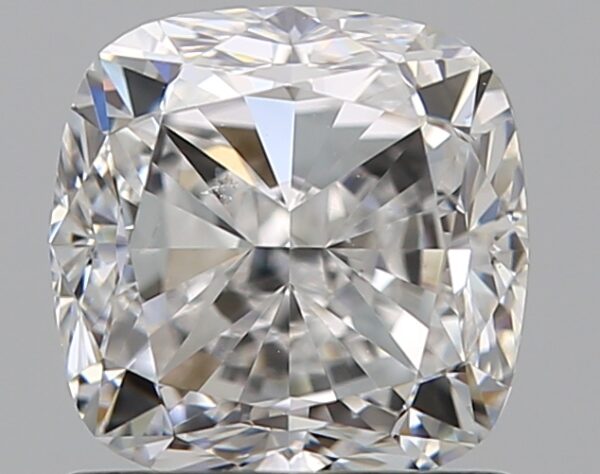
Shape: cushion
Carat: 1.2
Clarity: SI1
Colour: E
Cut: GD
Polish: EX
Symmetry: EX
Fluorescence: N
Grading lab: GIA
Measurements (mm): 5.72 x 5.68 x 4.18